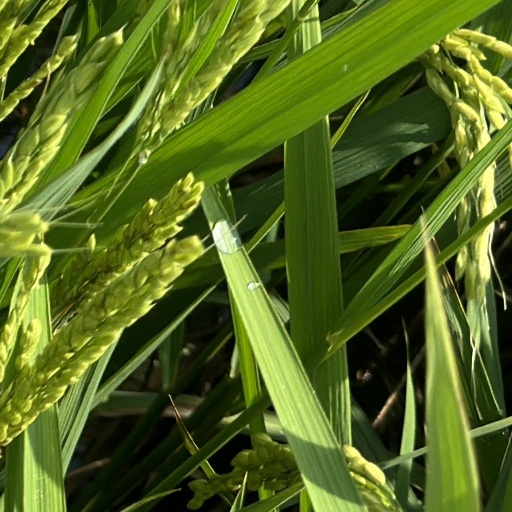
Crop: rice